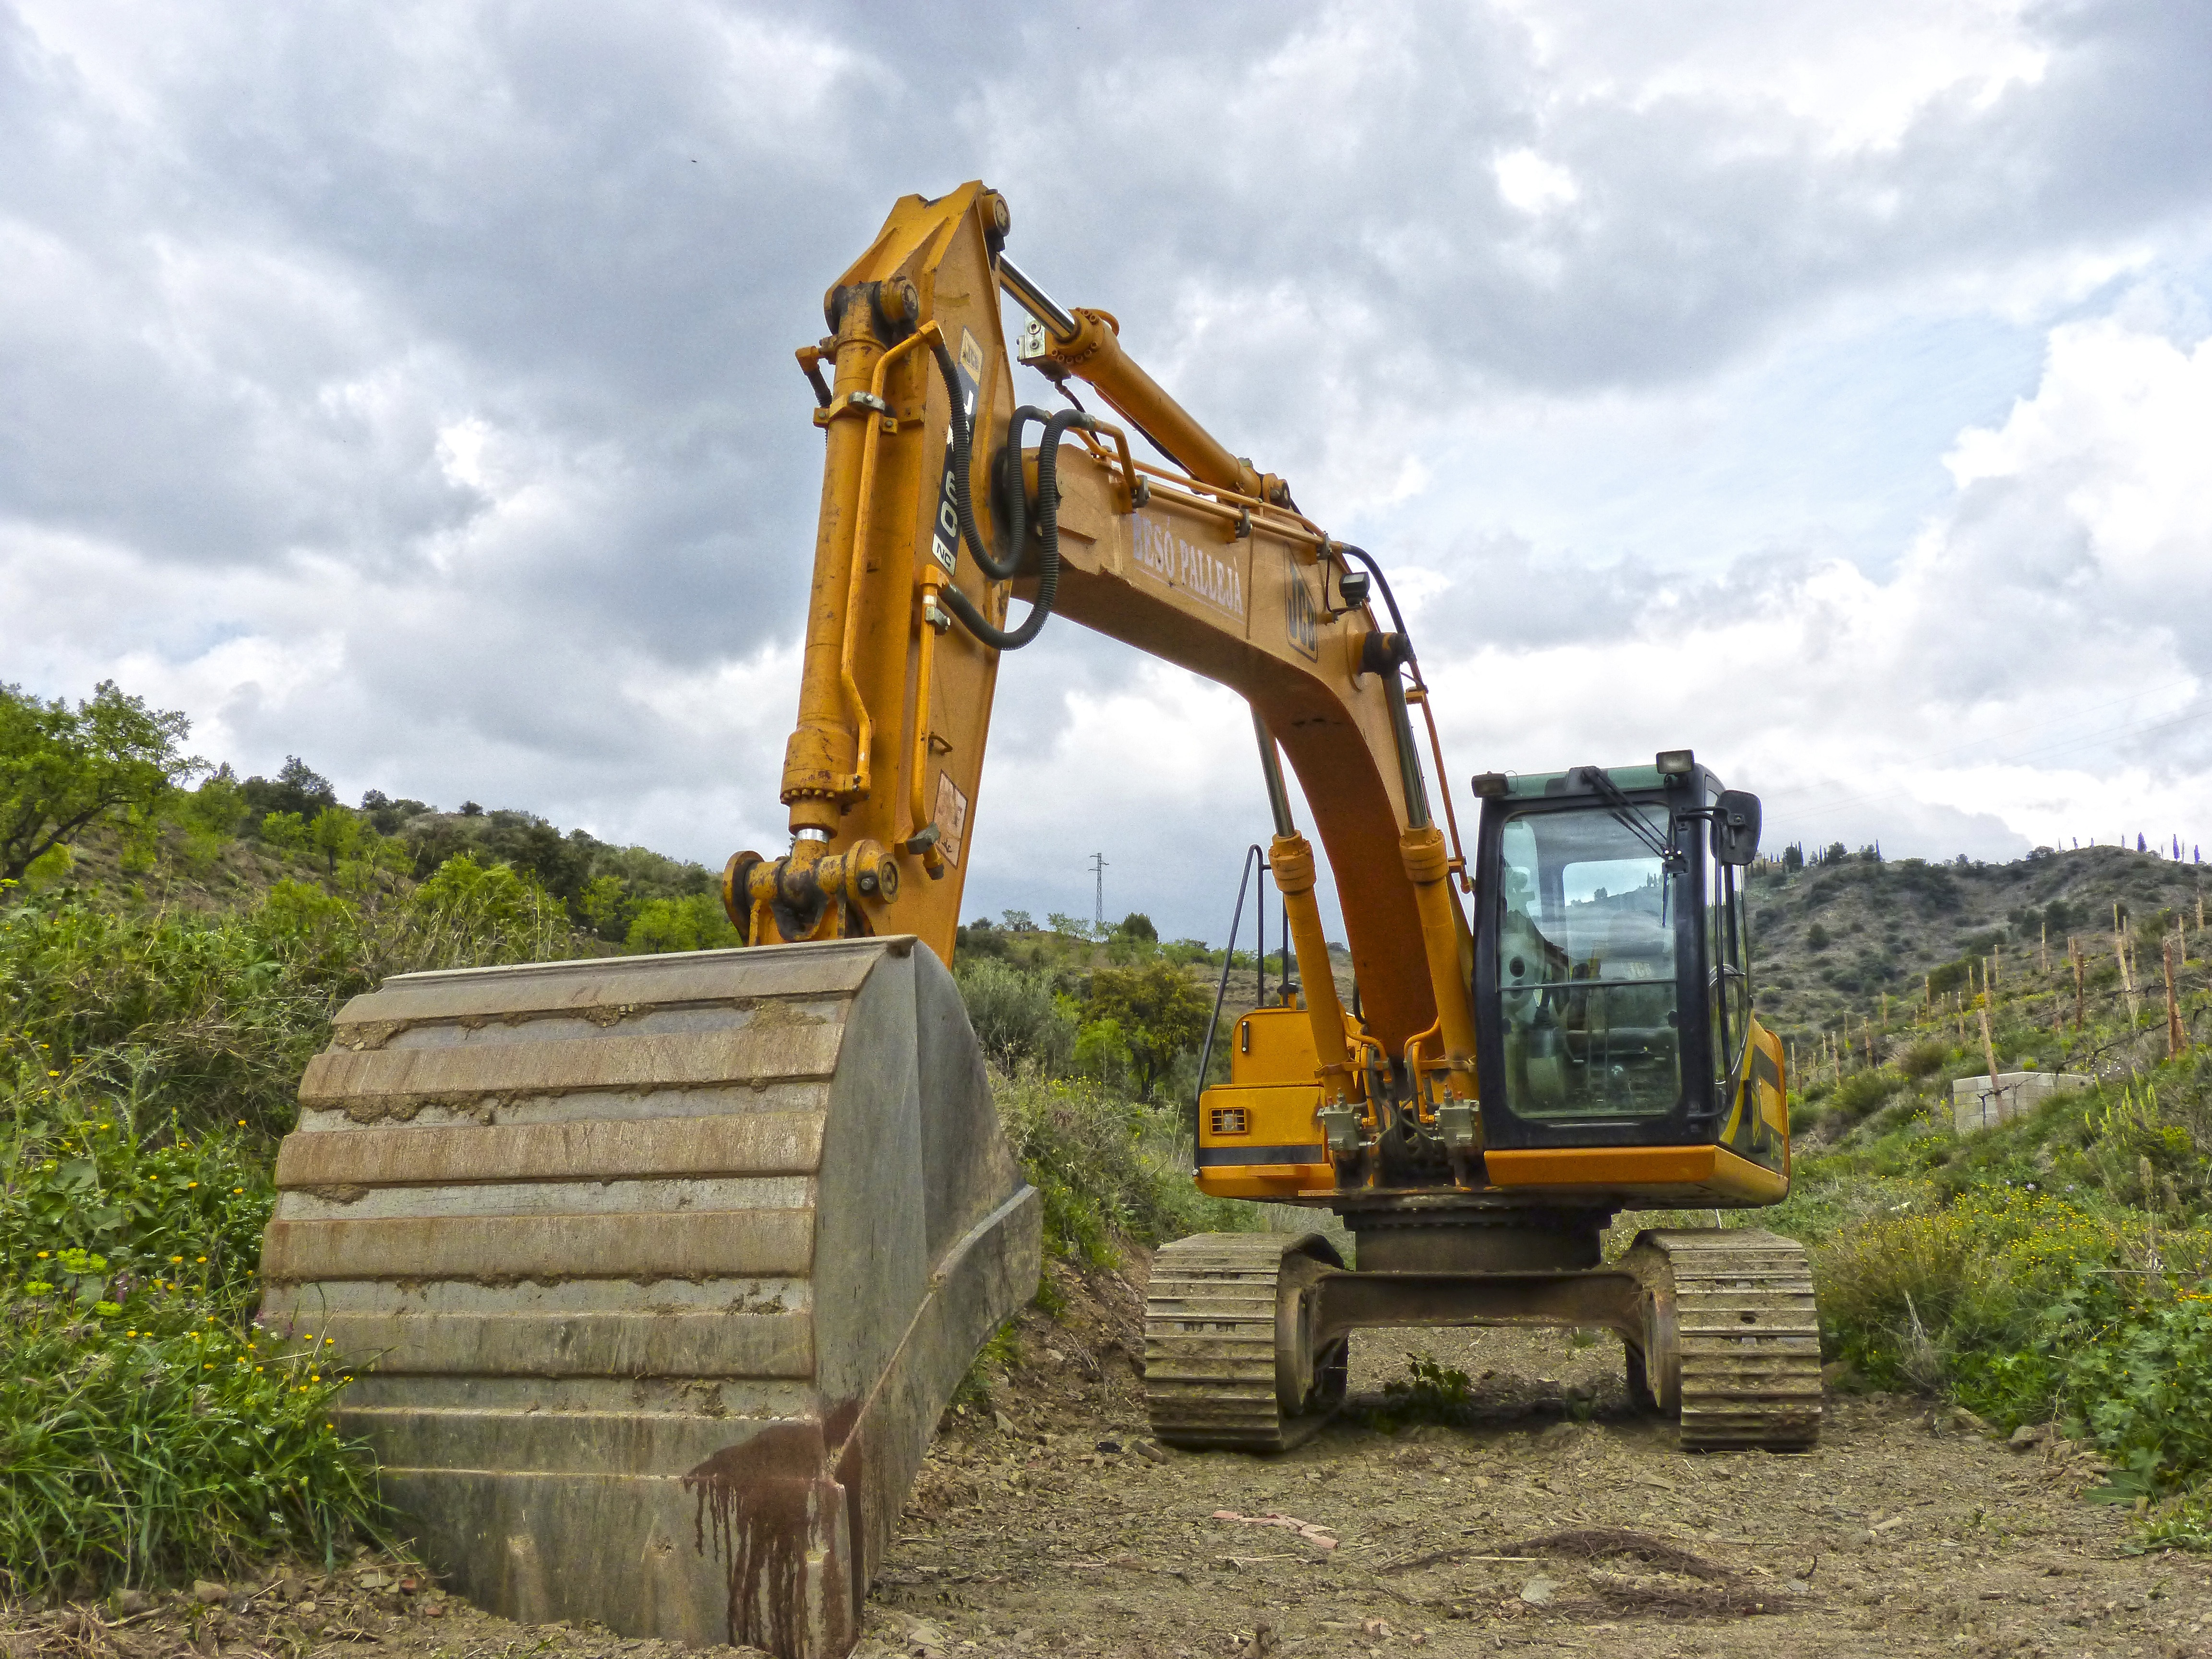
asphalt, vehicle, soil, machinery, agriculture, caterpillar, bulldozer, excavator, demolition, shovel, excavation, construction equipment